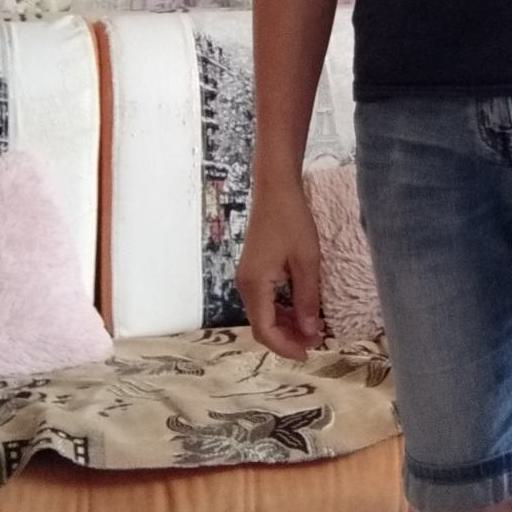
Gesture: no_gesture